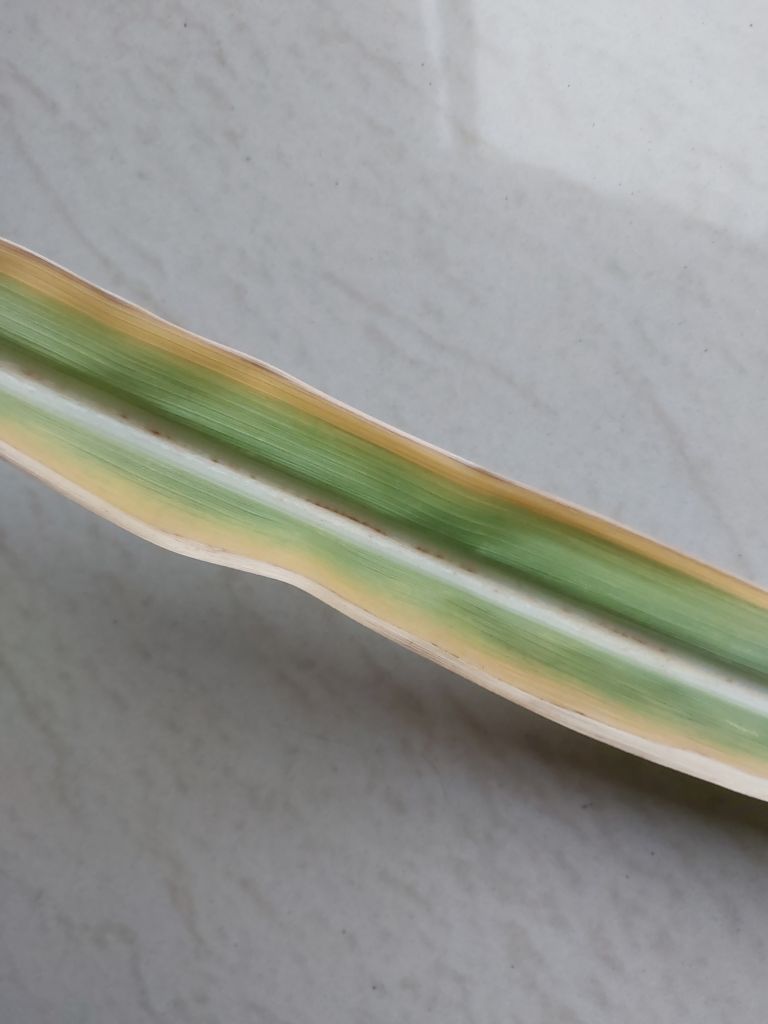
Label: Brown Spot